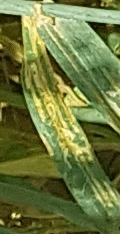
Label: Wheat___Yellow_Rust